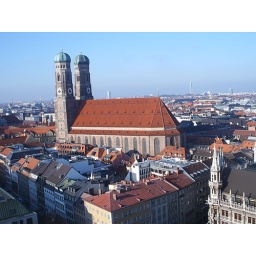
picture taken from the tower of the peterskirche - the oldest church in the centre of munich.  december 2006